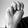
ASL letter: M